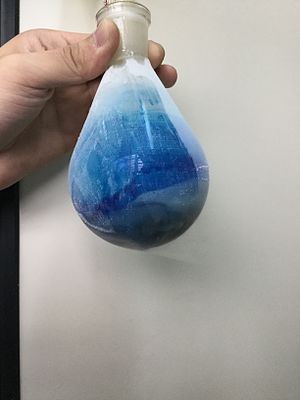
Nitrogenoxider
Nitrogen trioxid
Kvælstofilter, ofte forkortet til NOₓ, er en fællesbetegnelse for de seks forskellige gasarter der er dannet af forbindelser mellem kvælstof og ilt